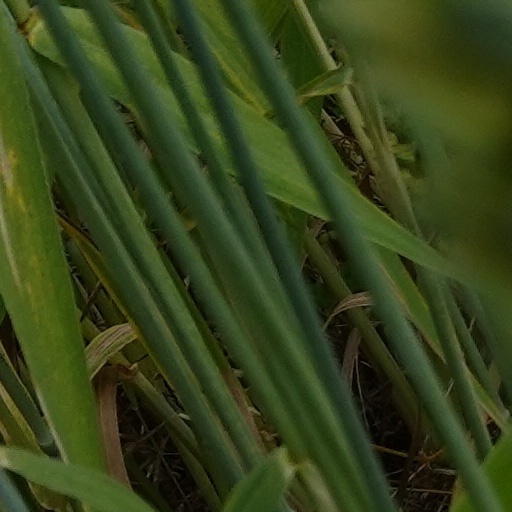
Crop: wheat